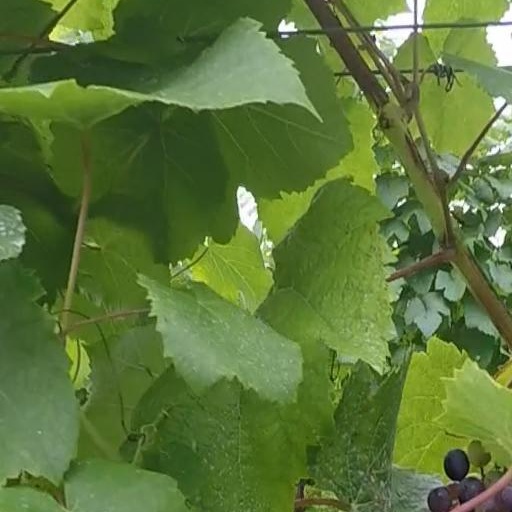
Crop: grape